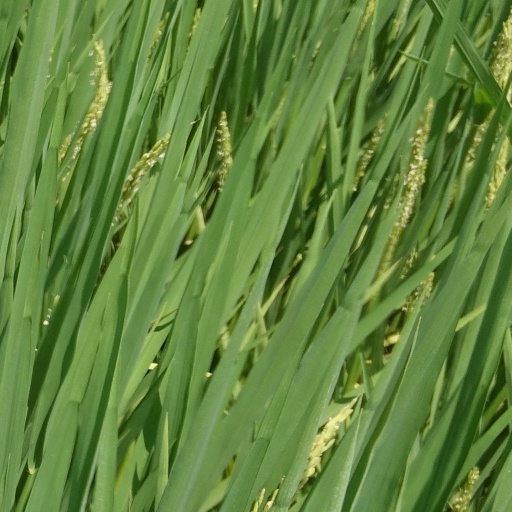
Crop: rice